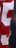
Number: 5